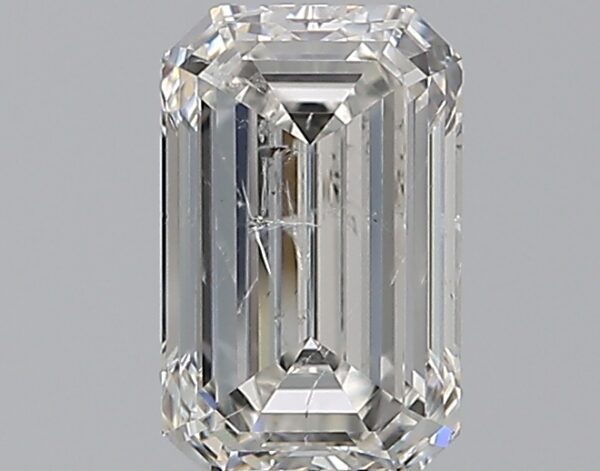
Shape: emerald
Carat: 1.21
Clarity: I1
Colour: G
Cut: EX
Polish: EX
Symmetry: VG
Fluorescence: N
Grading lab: GIA
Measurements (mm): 7.62 x 4.76 x 3.26